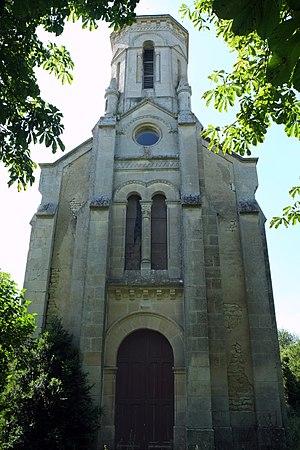
Église Saint-Martin La Grève-sur-Mignon Charente-Maritime France
Les églises de la Charente-Maritime présentent une grande diversité, d'une commune à une autre, et se distinguent par des styles et des périodes de construction différentes. De nombreux édifices témoignent cependant de l'épanouissement, aux XIᵉ et XIIᵉ siècles d'une forme d'art roman spécifique, appelée art roman saintongeais, caractérisée par une simplicité des formes et un décor sculpté, souvent très riche.
La Grève-sur-Mignon est une commune du Sud-Ouest de la France située dans le département de la Charente-Maritime.